Merry Hampton

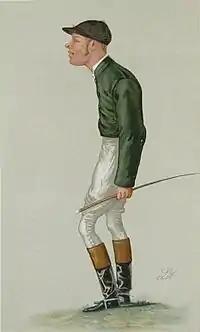
George Alexander Baird, Merry Hampton's owner, in his days as an amateur jockey.

Merry Hampton made his first appearance in the 1887 Derby at Epsom. In April he was considered a possible runner for the 2000 Guineas but did not take part, although he began to appear in the Derby betting at odds of 40/1 and 33/1. Merry Hampton's status as a serious Derby contender had become apparent by 19 May, six days before the race, when he was quoted at odds of 14/1. Shortly afterwards, the second favourite Enterprise, owned by Baird's cousin, was reported injured and withdrawn from the race and by 23 May Merry Hampton had been cut to 10/1.